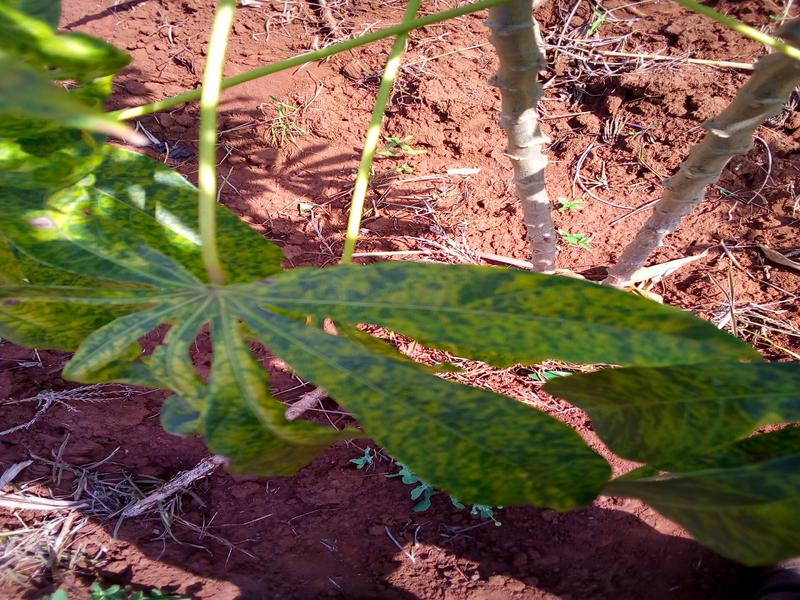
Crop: cassava
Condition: brown_streak_disease